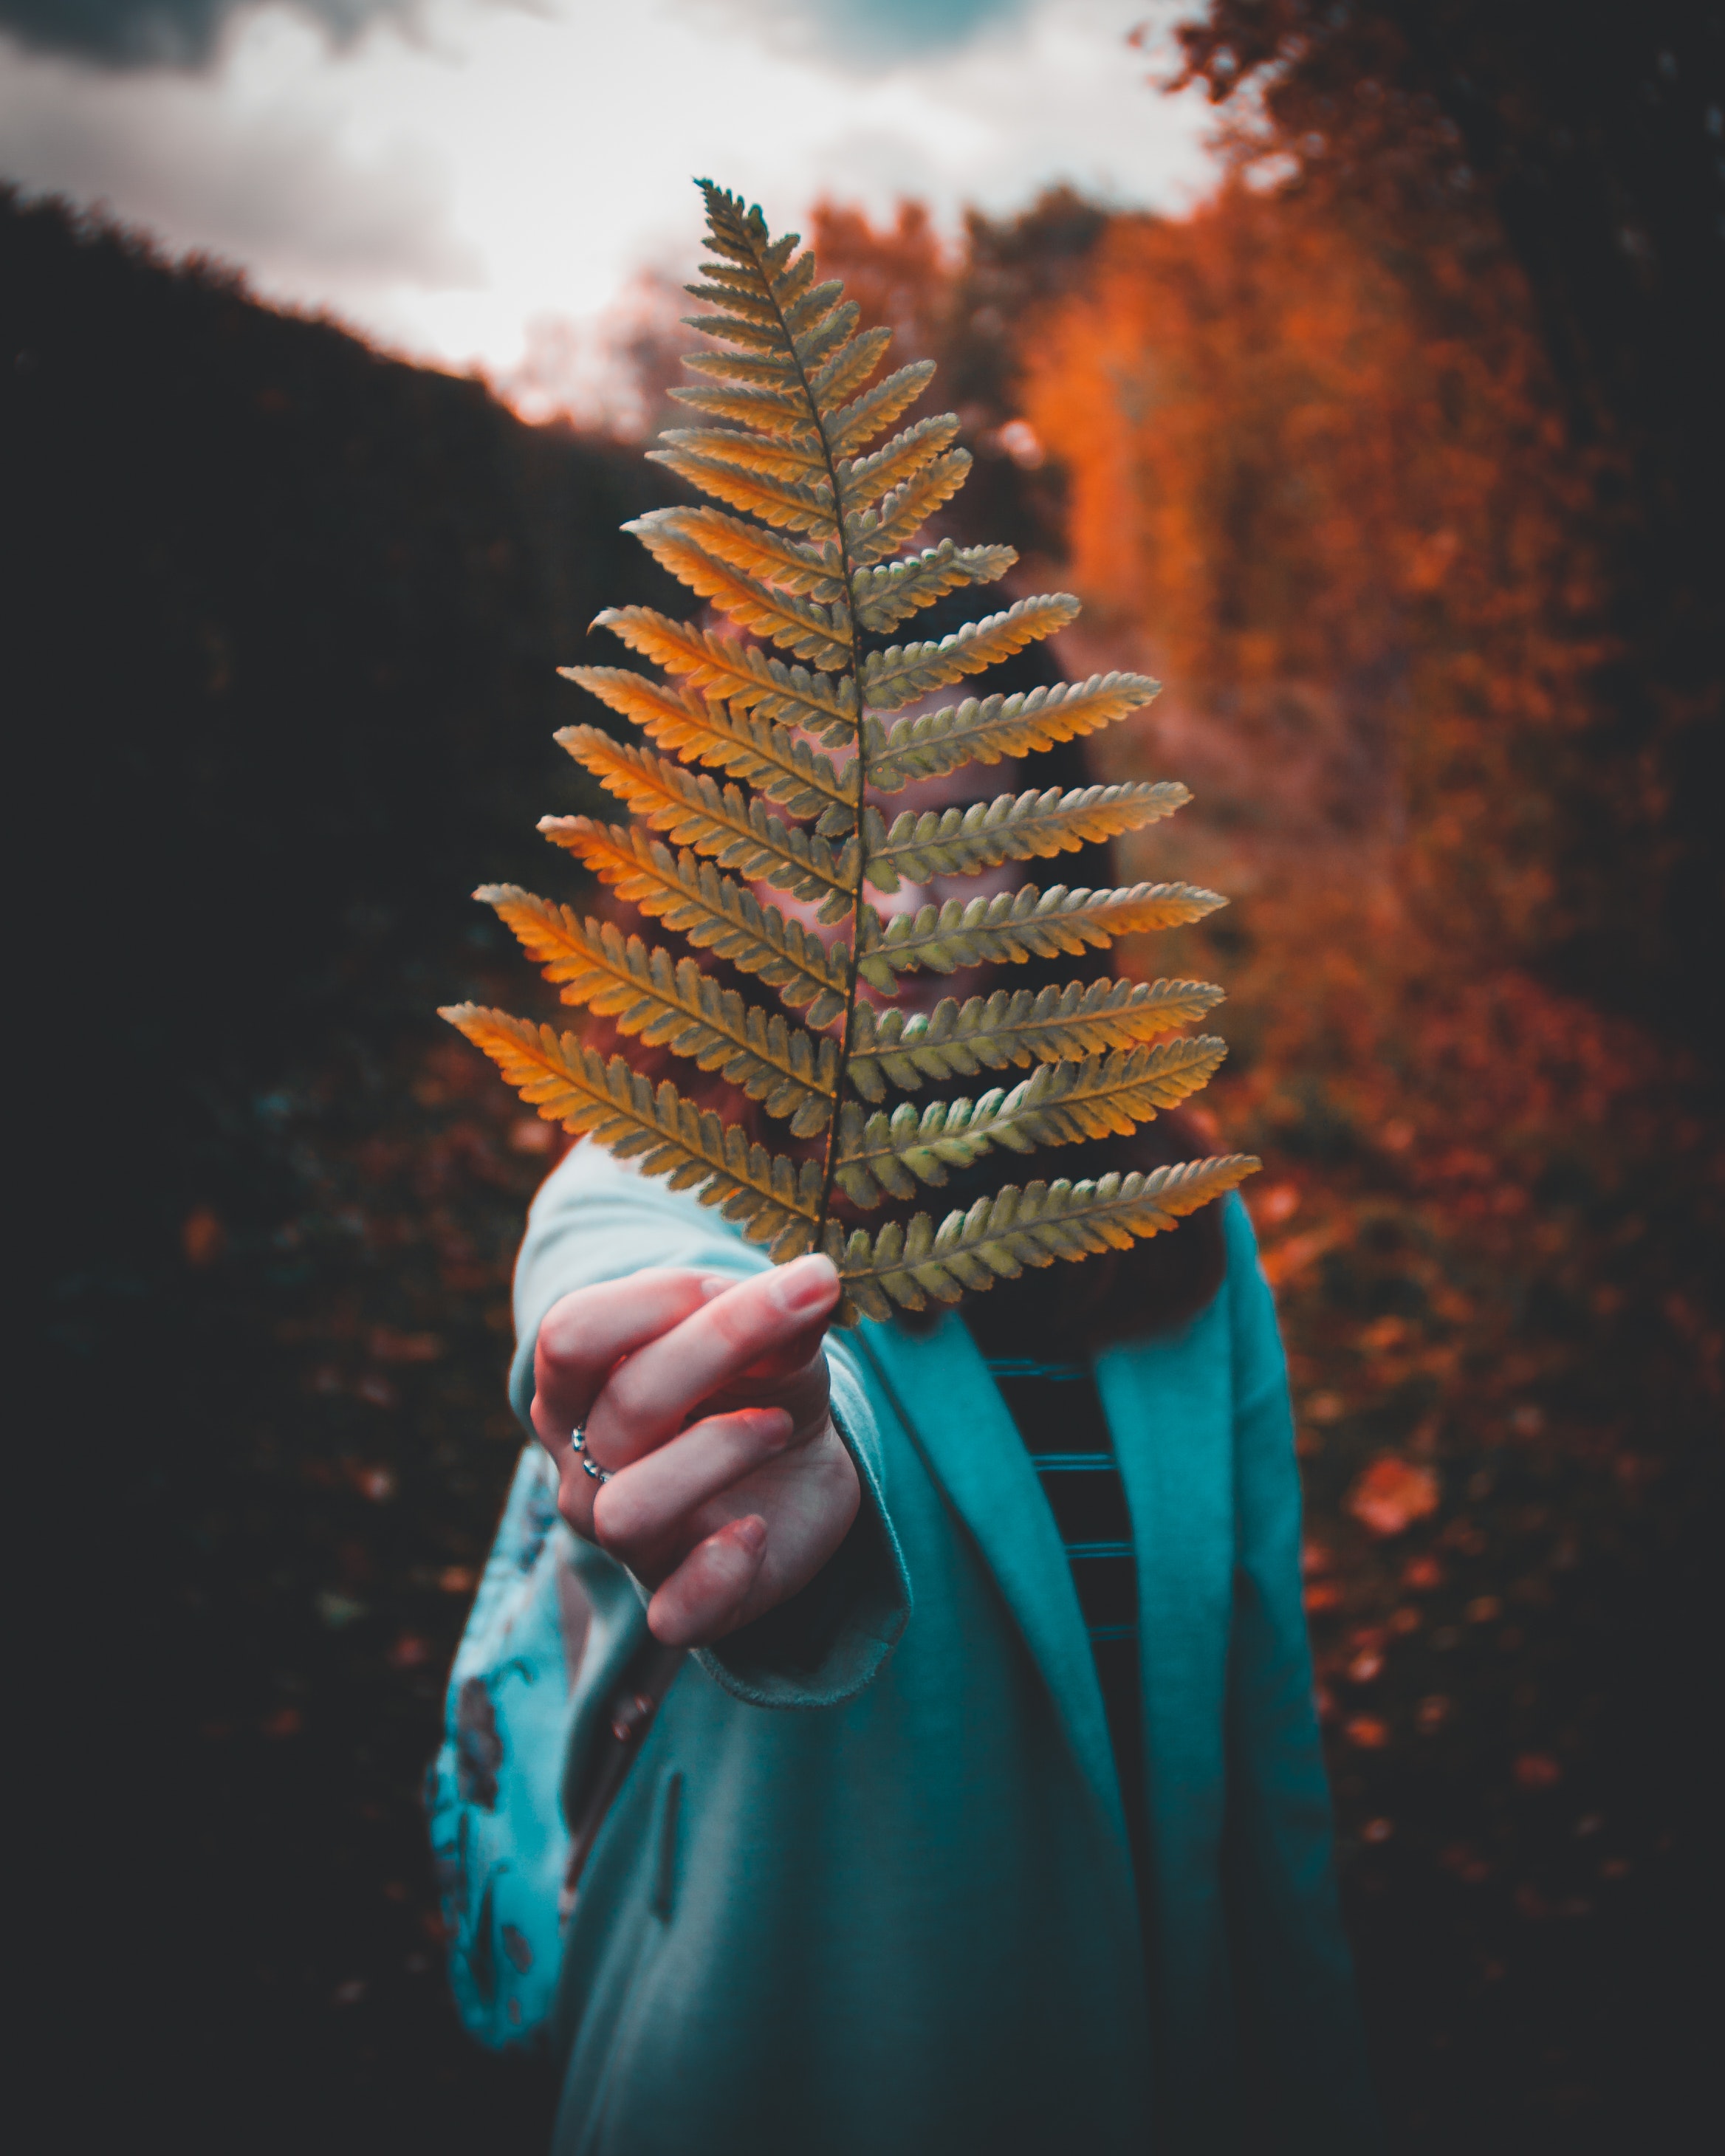
blue, green, leaf, feather, orange, organism, hand, tree, plant, finger, fern, photography, flower, vascular plant, fashion accessory